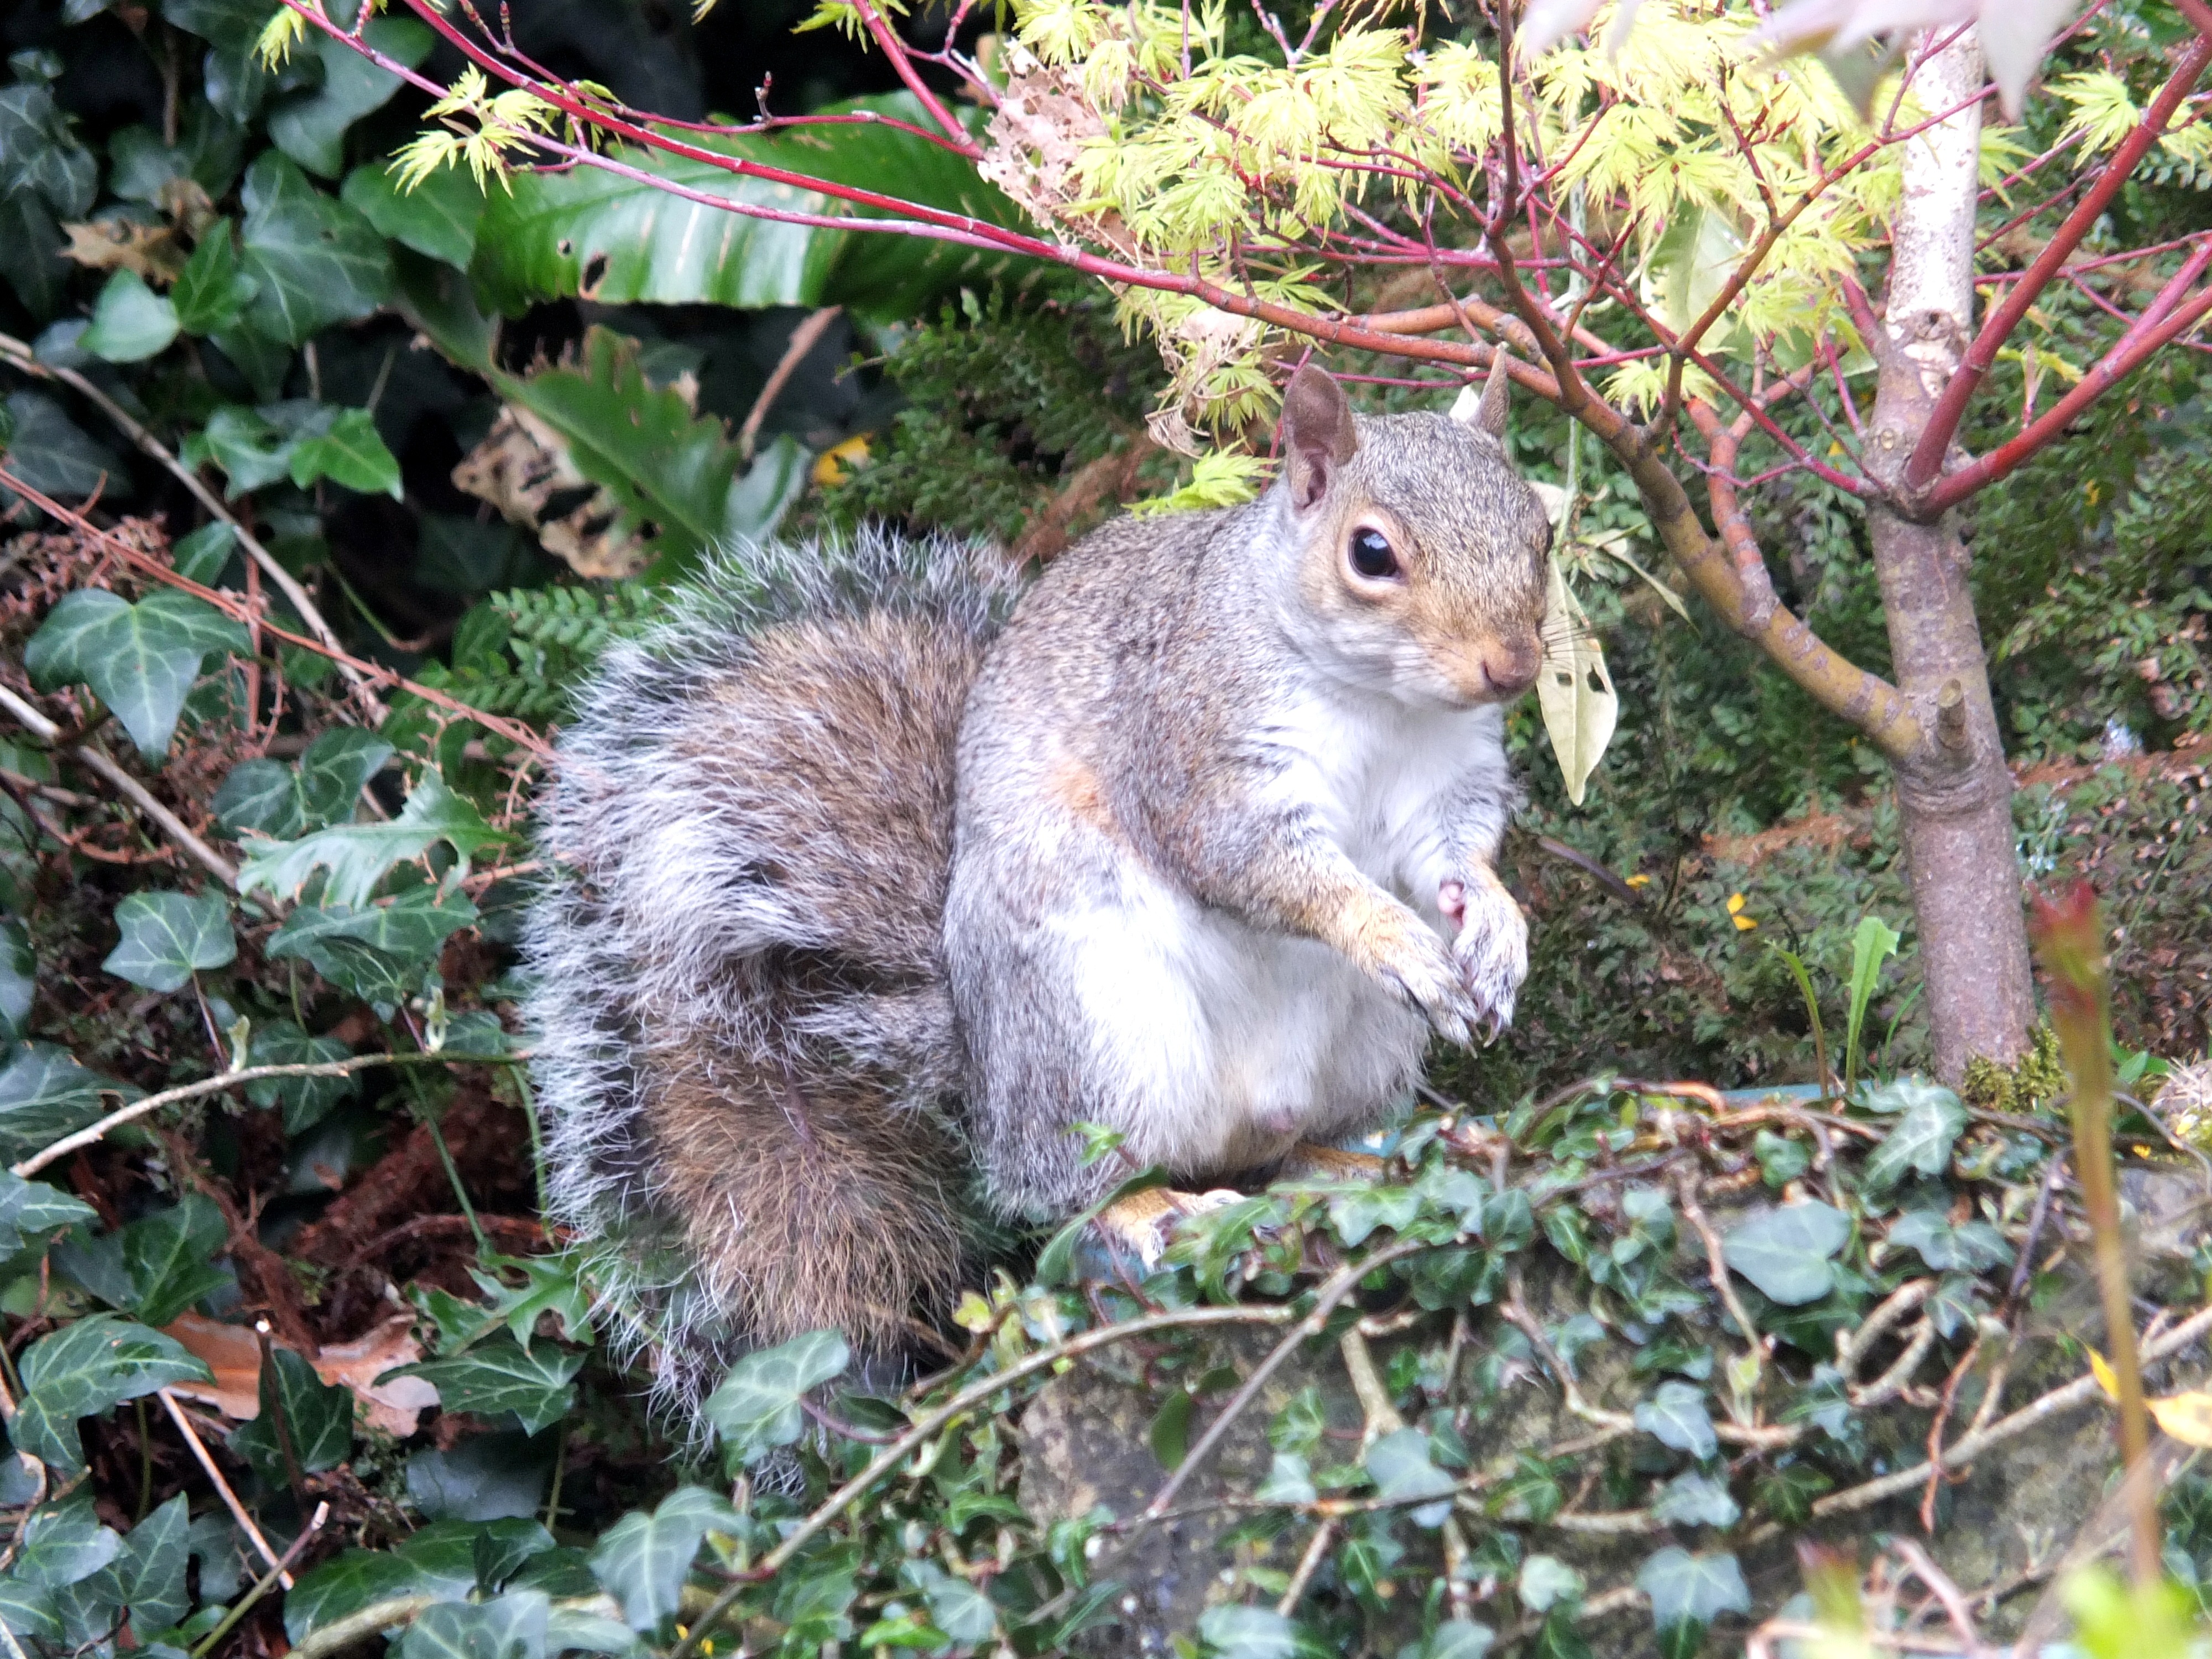
nature, outdoor, branch, animal, wildlife, wild, fur, fluffy, mammal, squirrel, garden, rodent, fauna, uk, grey, tail, vertebrate, chipmunk, vermin, fox squirrel